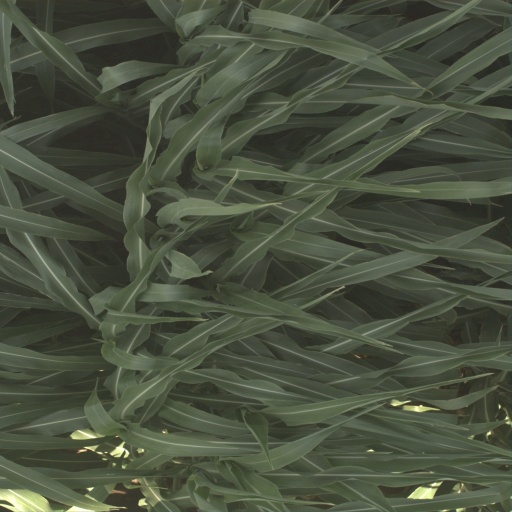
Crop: sorghum